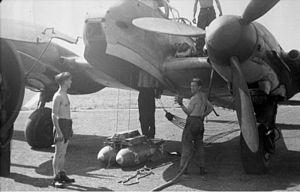
Le Messerschmitt Me 210 était un chasseur lourd et avion d'attaque au sol allemand de la Seconde Guerre mondiale construit par Messerschmitt AG.